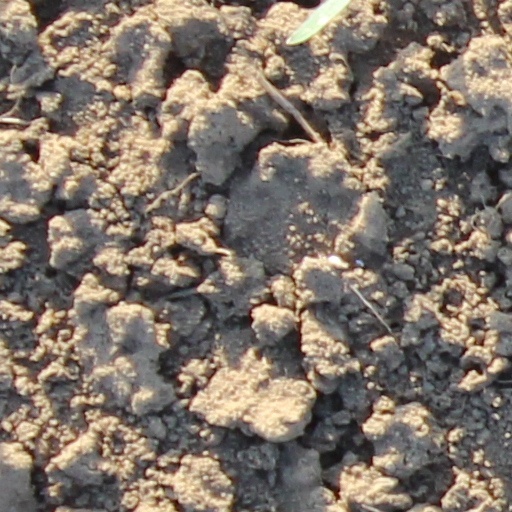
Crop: wheat